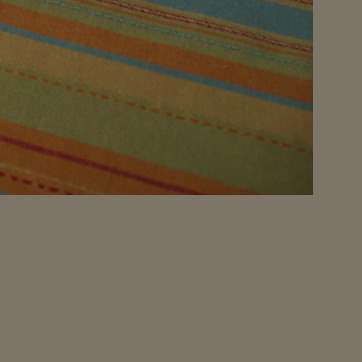
Material: fabric